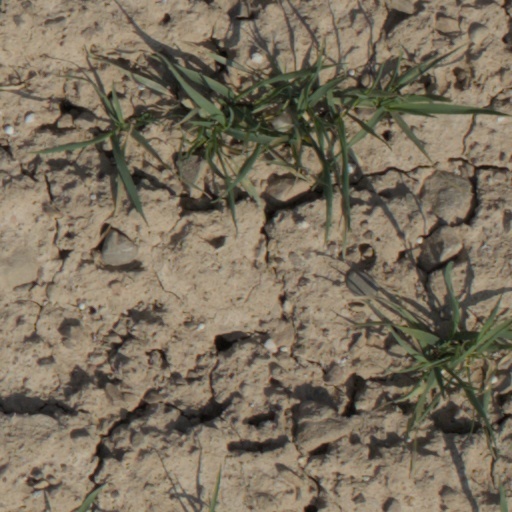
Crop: wheat